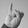
ASL letter: I